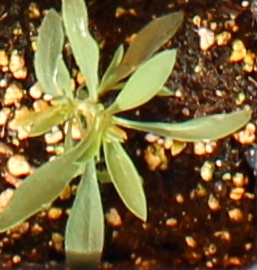
Label: Kochia